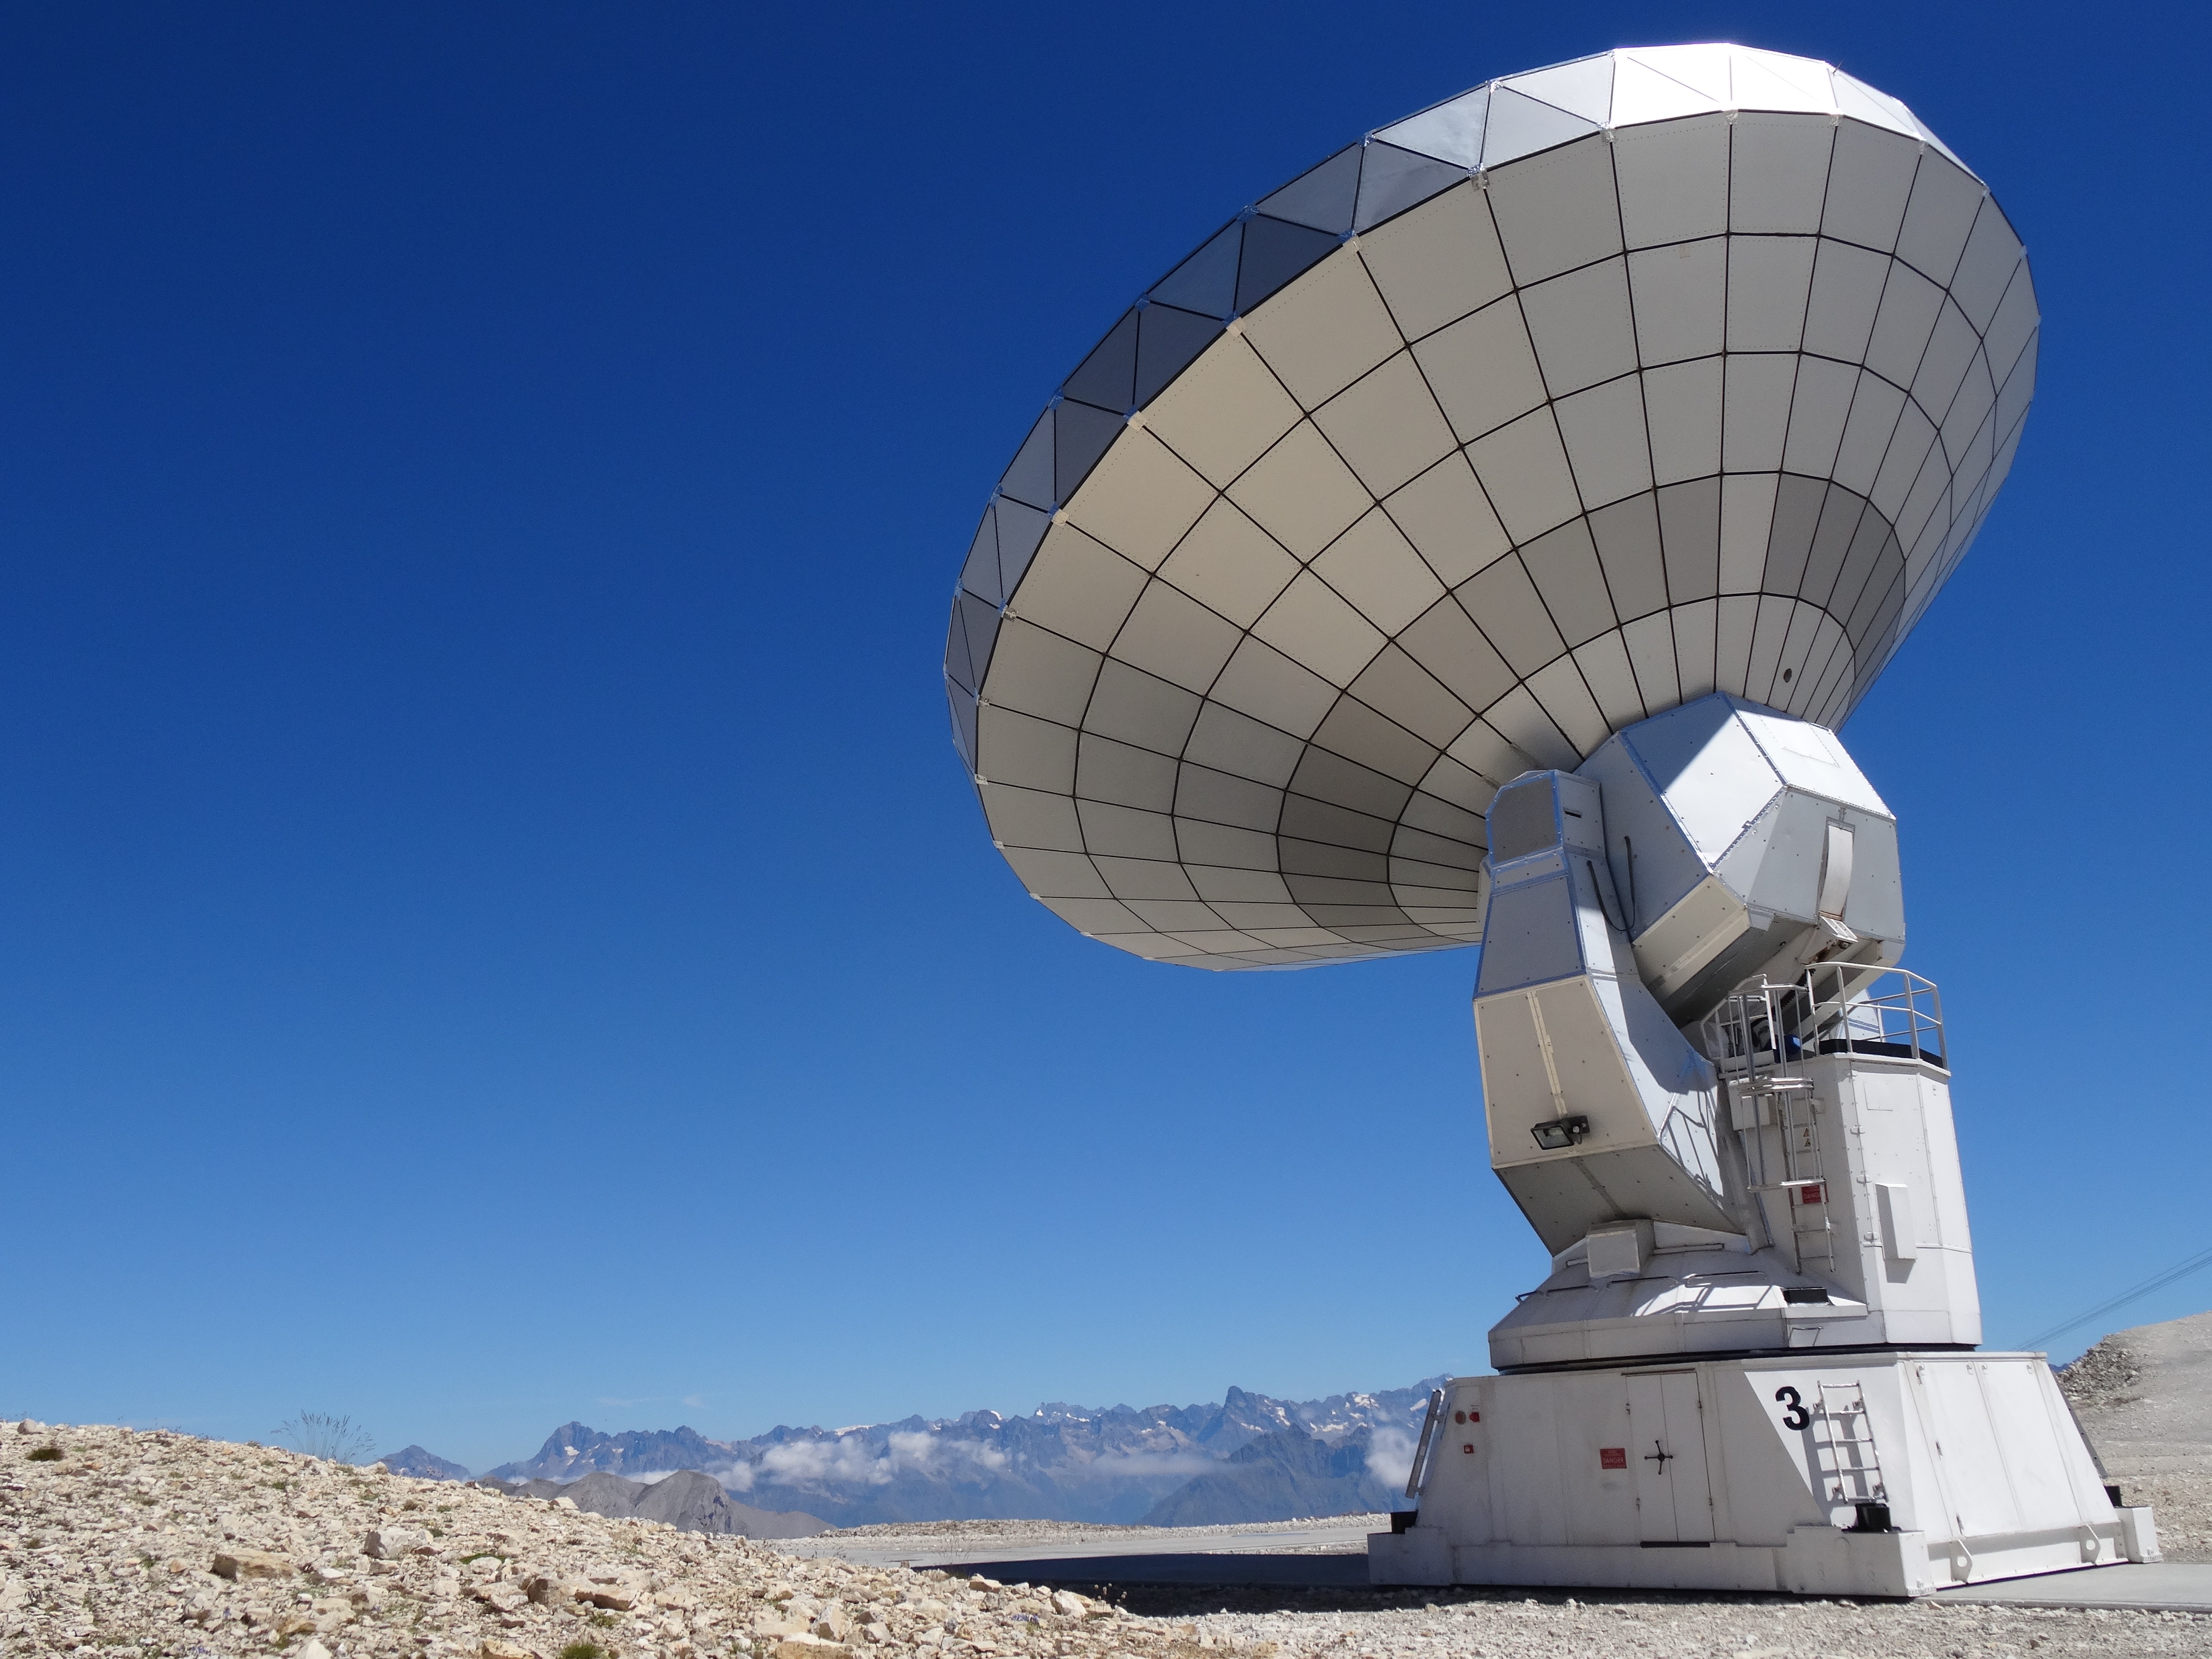
wind, aircraft, antenna, vehicle, astronomy, radio telescope, bure peak, atmosphere of earth